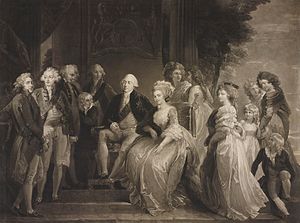
Georg 3. af Storbritannien / Sindssygdom
John Murphy: Kongeparret og deres tretten børn. Royal Collection.
Georg 3. var konge af Storbritannien og Irland fra 25. oktober 1760 til 1. januar 1801 og derefter konge over Det Forenede Kongerige Storbritannien og Irland til sin død. Han var samtidig kurfyrste af Hannover, og blev fra 12. oktober 1814 også konge af Hannover efter Napoleon 1.s nederlag.